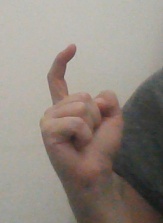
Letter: ra